Outpost: Rise of the Spetsnaz

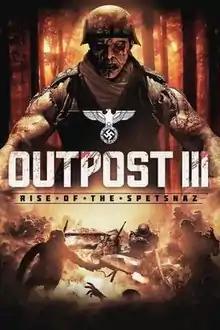

Outpost: Rise of the Spetsnaz, also known as Outpost 3, is a 2013 British science fiction horror war film and is the third and final entry in the "Outpost" film series. Unlike its predecessors "Outpost" and "", "Rise of the Spetsnaz" was not directed by Steve Barker and was instead directed by Kieran Parker, who had served as a producer on both of the prior films. The film had its world premiere on 27 June 2013 at the Edinburgh International Film Festival. "Rise of the Spetsnaz" serves as a prequel to the series and is set during World War II and expands upon the creation of the invincible supernatural soldiers.